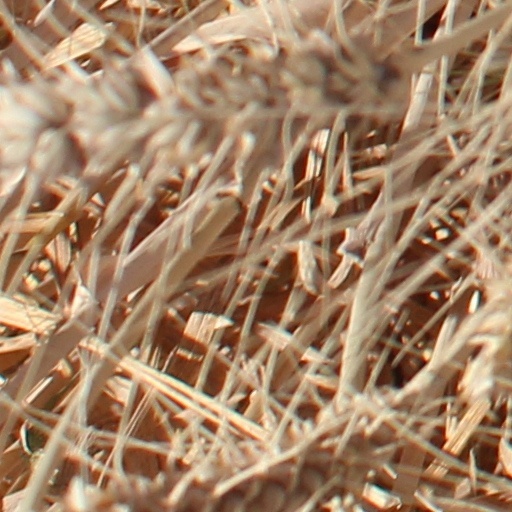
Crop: wheat